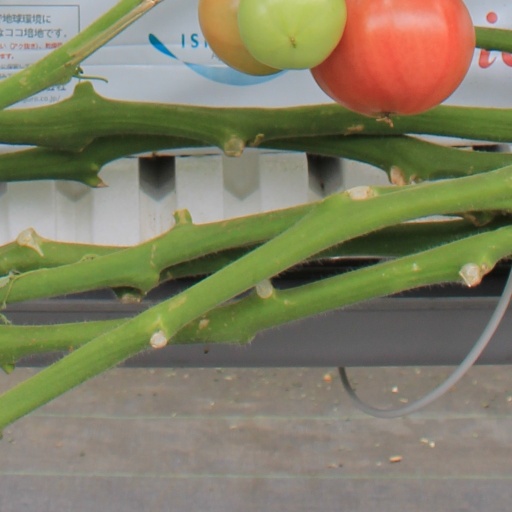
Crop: tomato